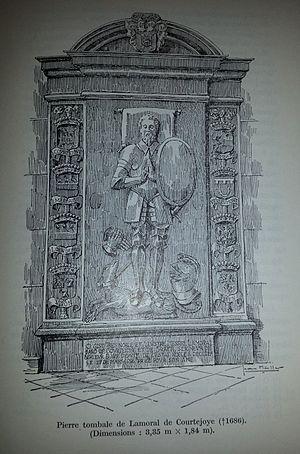
Pierre tombale de Lamoral de Courtejoye
La seigneurie de Grâce-Berleur est une seigneurie laïque citée pour la première fois sous la tutelle de Philippe de Grâce en 1233. Grâce-Berleur est aujourd'hui une ancienne commune de l'agglomération de Liège, en Belgique.